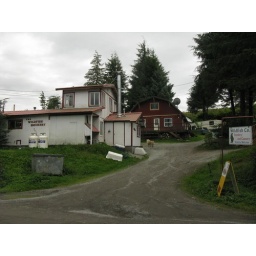
mathew's grandmother's house is the red one.. our trailer is way in the distance.